Nicolas Chumachenco

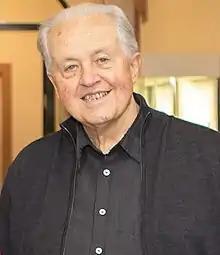
Portrait of Nicolas Chumachenco

Nicolas Chumachenco or Chumachenko (27 March 1944 – 12 December 2020) was a Polish-born violin soloist, professor, and director of the Queen Sofía Chamber Orchestra. He won the Merit Diploma Konex Award in 1999, as one of the best Bow Instrument Performer of that decade in Argentina.